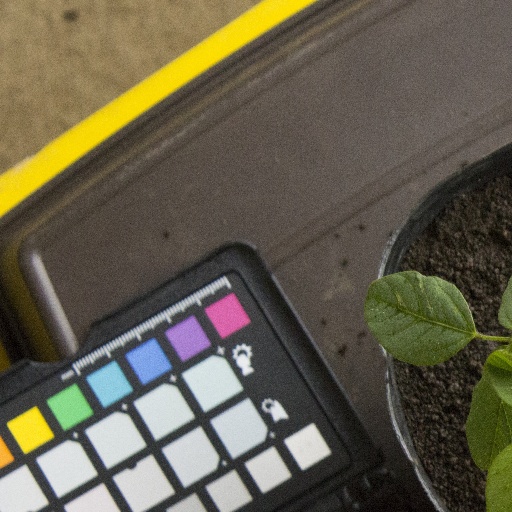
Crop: soybean